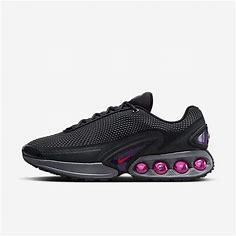
Brand: Nike
Model: Air Max DN